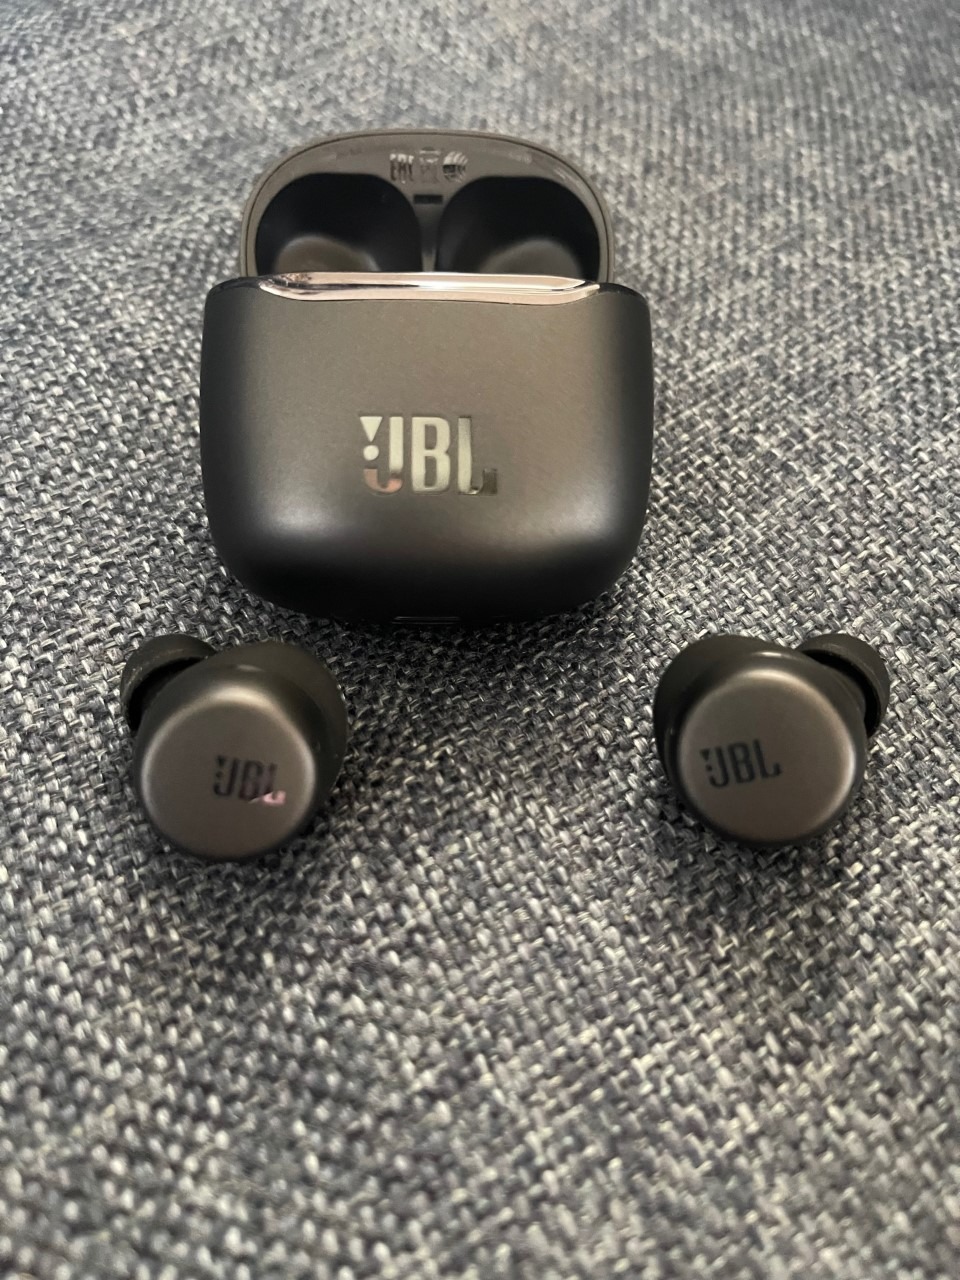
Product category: earbuds
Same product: yes